The Paying-out Machinery in the Stern of the Great Eastern

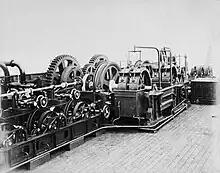
A photograph of the Great Eastern's cable-paying machinery, circa 1870s

Dudley's watercolor depicts a large piece of cable-laying machinery on the rear deck of the iron sail steamer "SS Great Eastern". The machinery was used to lay (also referred to as "paying out") the first transatlantic undersea cable. Upon its completion in 1866, the cable allowed telegraph messages to be sent across the Atlantic; these took minutes to travel between North America and Europe as opposed to the 10 days it took for contemporary mail carriers to make the crossing.